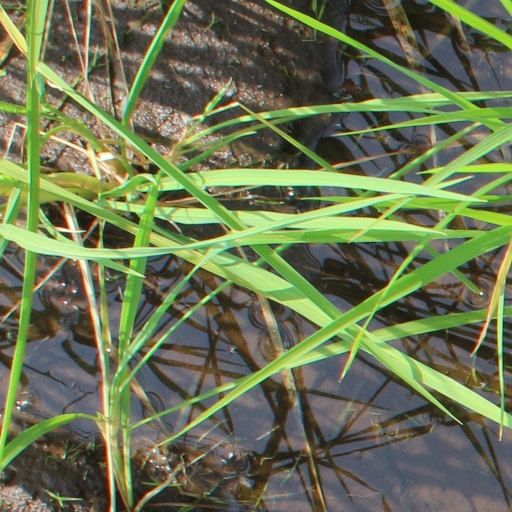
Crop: rice